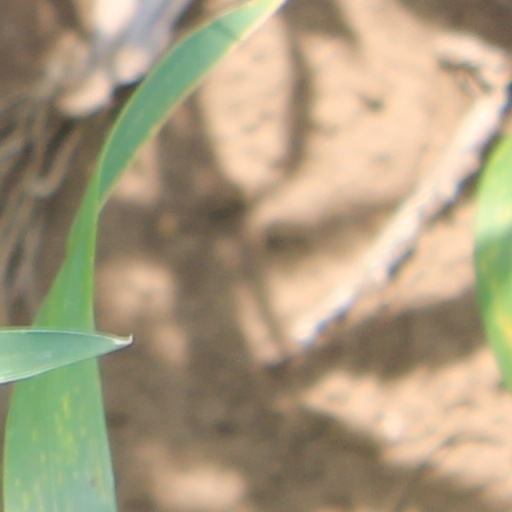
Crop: wheat